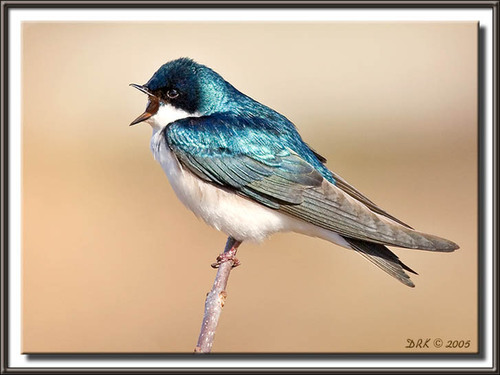
this bird has a white belly with blue wings and a blue head.
this colorful bird has a blue head, nape, and back, with a white belly and tarsus.
this bird has a small beak, blue tapered feathers, and a white stomach area.
this little bird has a white belly and breast with a blue crown and wing.
a bird with a white belly,the bill is short and pointed,with a blue and brown covering its body
this bird has wings that are black and blue and has a white belly
this bird has wings that are blue and has a white belly
this small bird has iridescent blue head and back, with a white breast and belly, and gray tail and wingtips.
this bird has wings that are blue and has a white bellya small bird, with a white belly, green primaries, and a black crown.
Species: Tree Swallow